Matty Healy

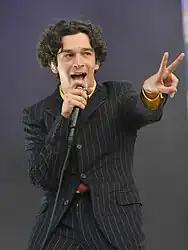
Healy performing in the United States in 2019

In August 2019, Healy was banned from Dubai after displaying a pride flag and kissing a male fan onstage to protest Dubai's anti-LGBT laws, an act that was punishable by ten years in prison. In a subsequent interview, he reflected that he "felt pretty irresponsible" but ultimately dismissed it.